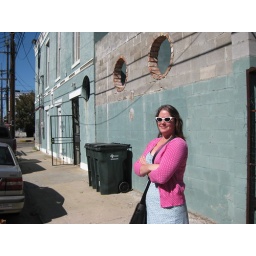
I'm standing in front of the wall that Chris put in the back of the building on Carondelet Street.